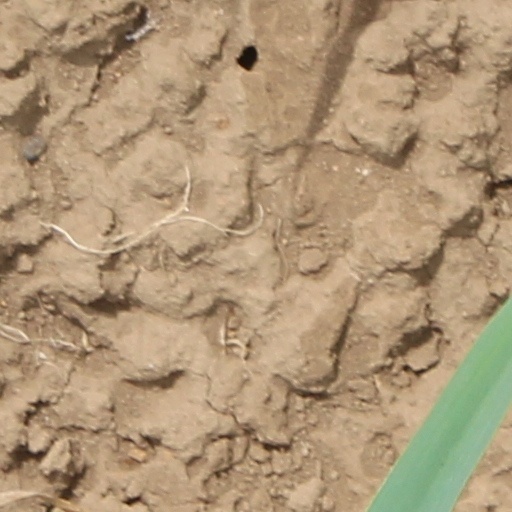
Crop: wheat